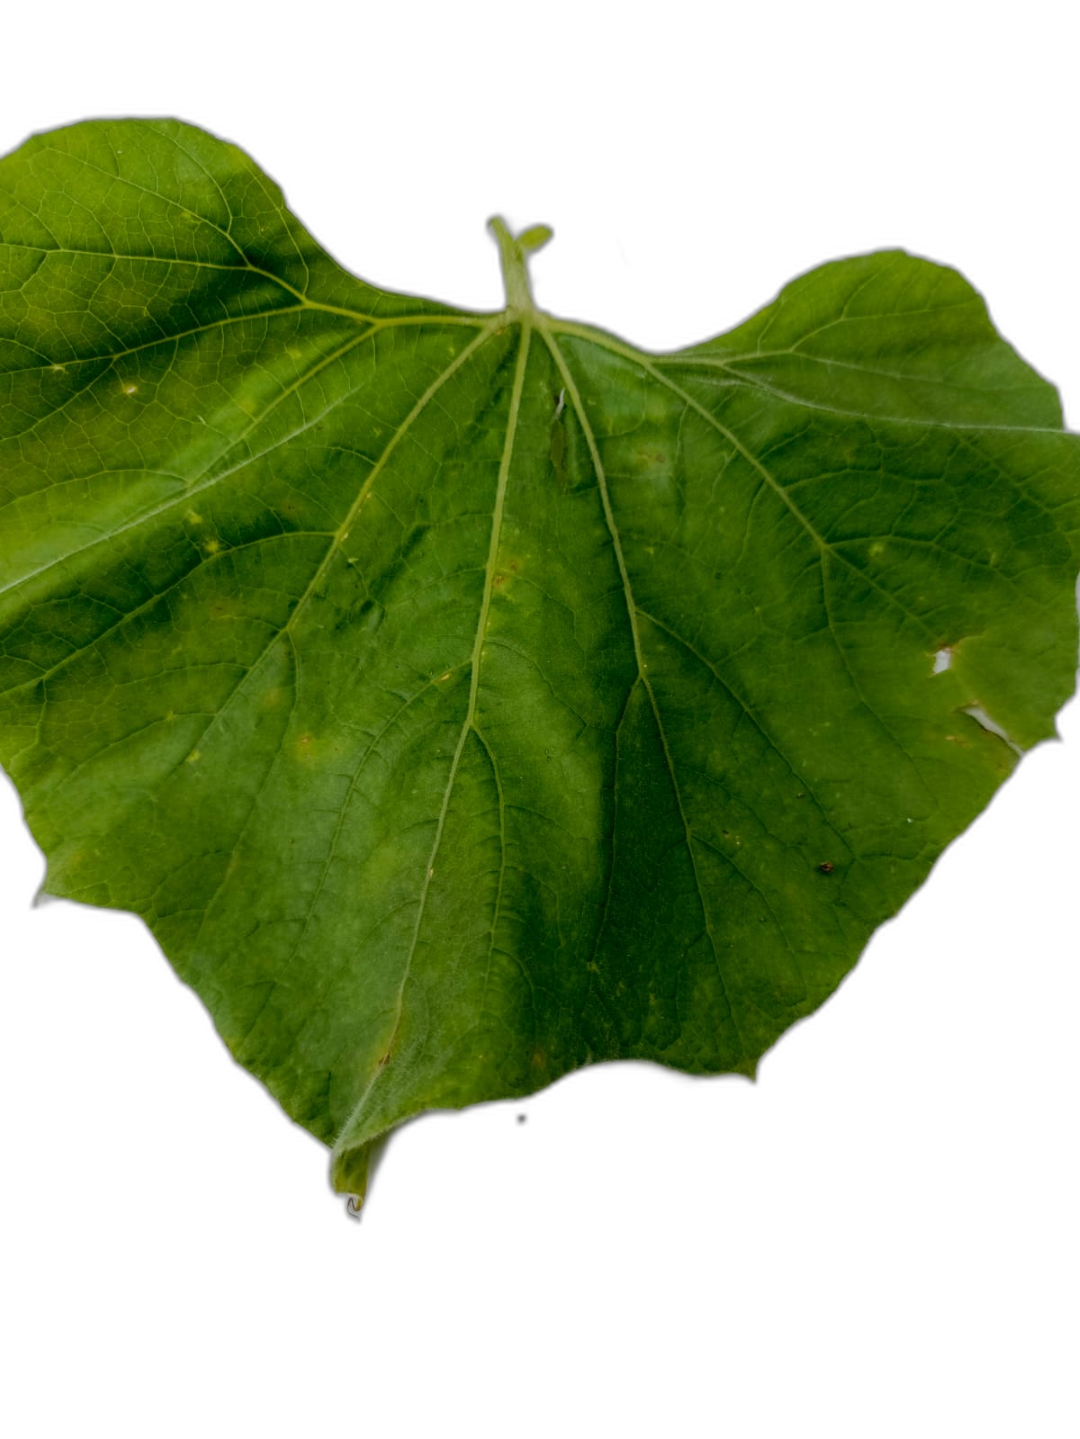
Crop: Bottle Gourd
Label: Mosaic_Virus